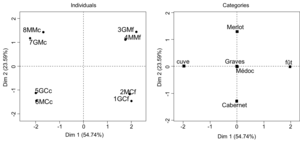
Le napping est une méthode de recueil des données relatives à la perception d'un ensemble de stimulus, par exemple des produits alimentaires. Elle est utilisée en analyse sensorielle. Dans cette méthode, les dégustateurs doivent représenter spatialement les ressemblances sensorielles qu'ils perçoivent entre les stimulus.